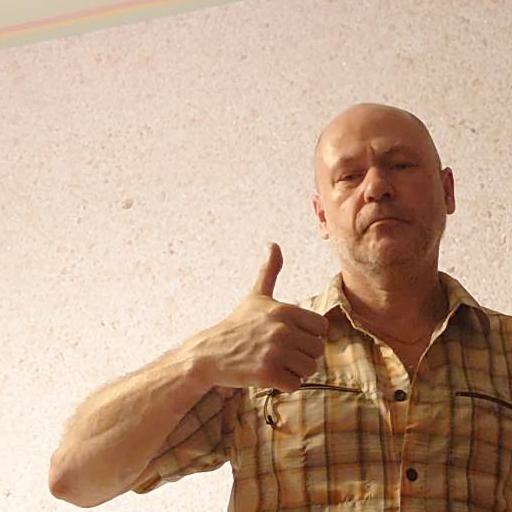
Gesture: like